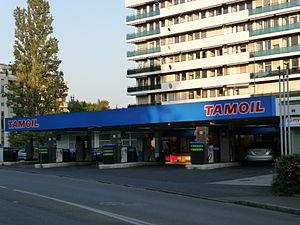
Une station-service de Tamoil à Genève.